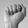
ASL letter: A